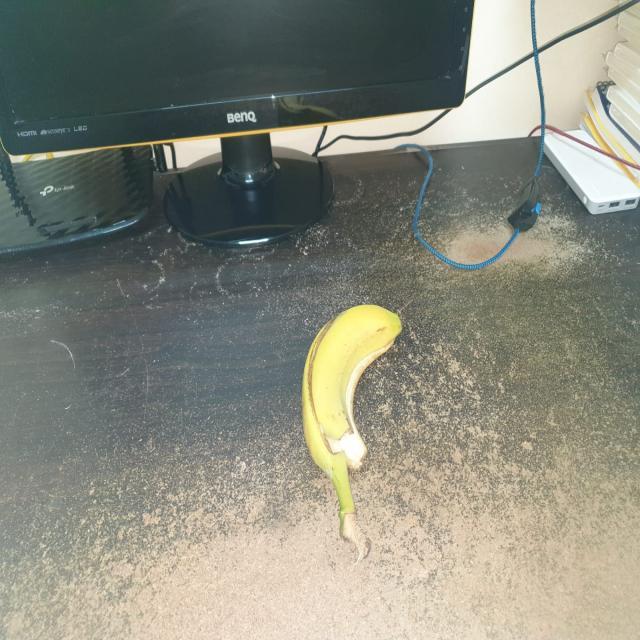
Label: bananas